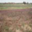
Label: plain